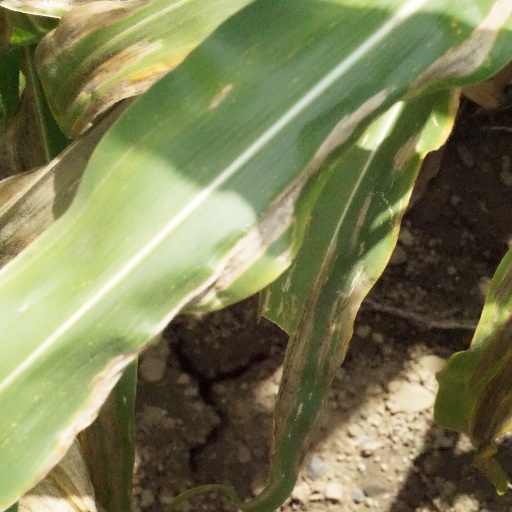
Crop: maize; corn